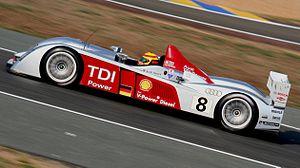
Les 24 Heures du Mans 2006 sont la 74ᵉ édition des 24 Heures du Mans et se déroule les 17 et 18 juin 2006 sur le circuit de la Sarthe.
Les 24 Heures du Mans sont une compétition automobile d'une durée de 24 heures, se déroulant en juin sur un circuit routier, au sud de la ville du Mans, dans le département de la Sarthe en France. Cette épreuve, existant depuis 1923, est l'une des trois courses les plus prestigieuses au monde avec le Grand Prix de Monaco et les 500 miles d'Indianapolis.
Marco Werner est un pilote automobile allemand.
Frank Biela est un pilote automobile allemand né le 2 août 1964 à Neuss en Allemagne.